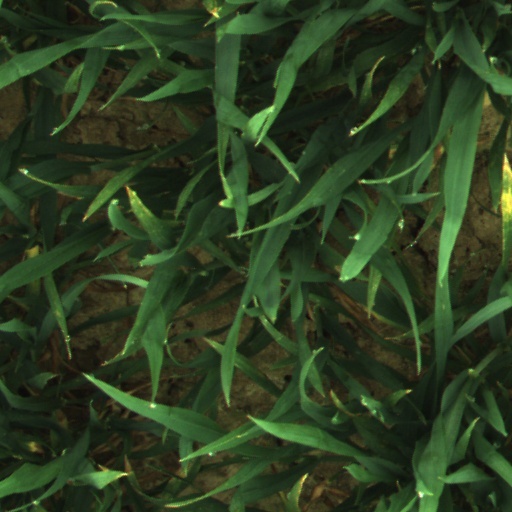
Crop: wheat